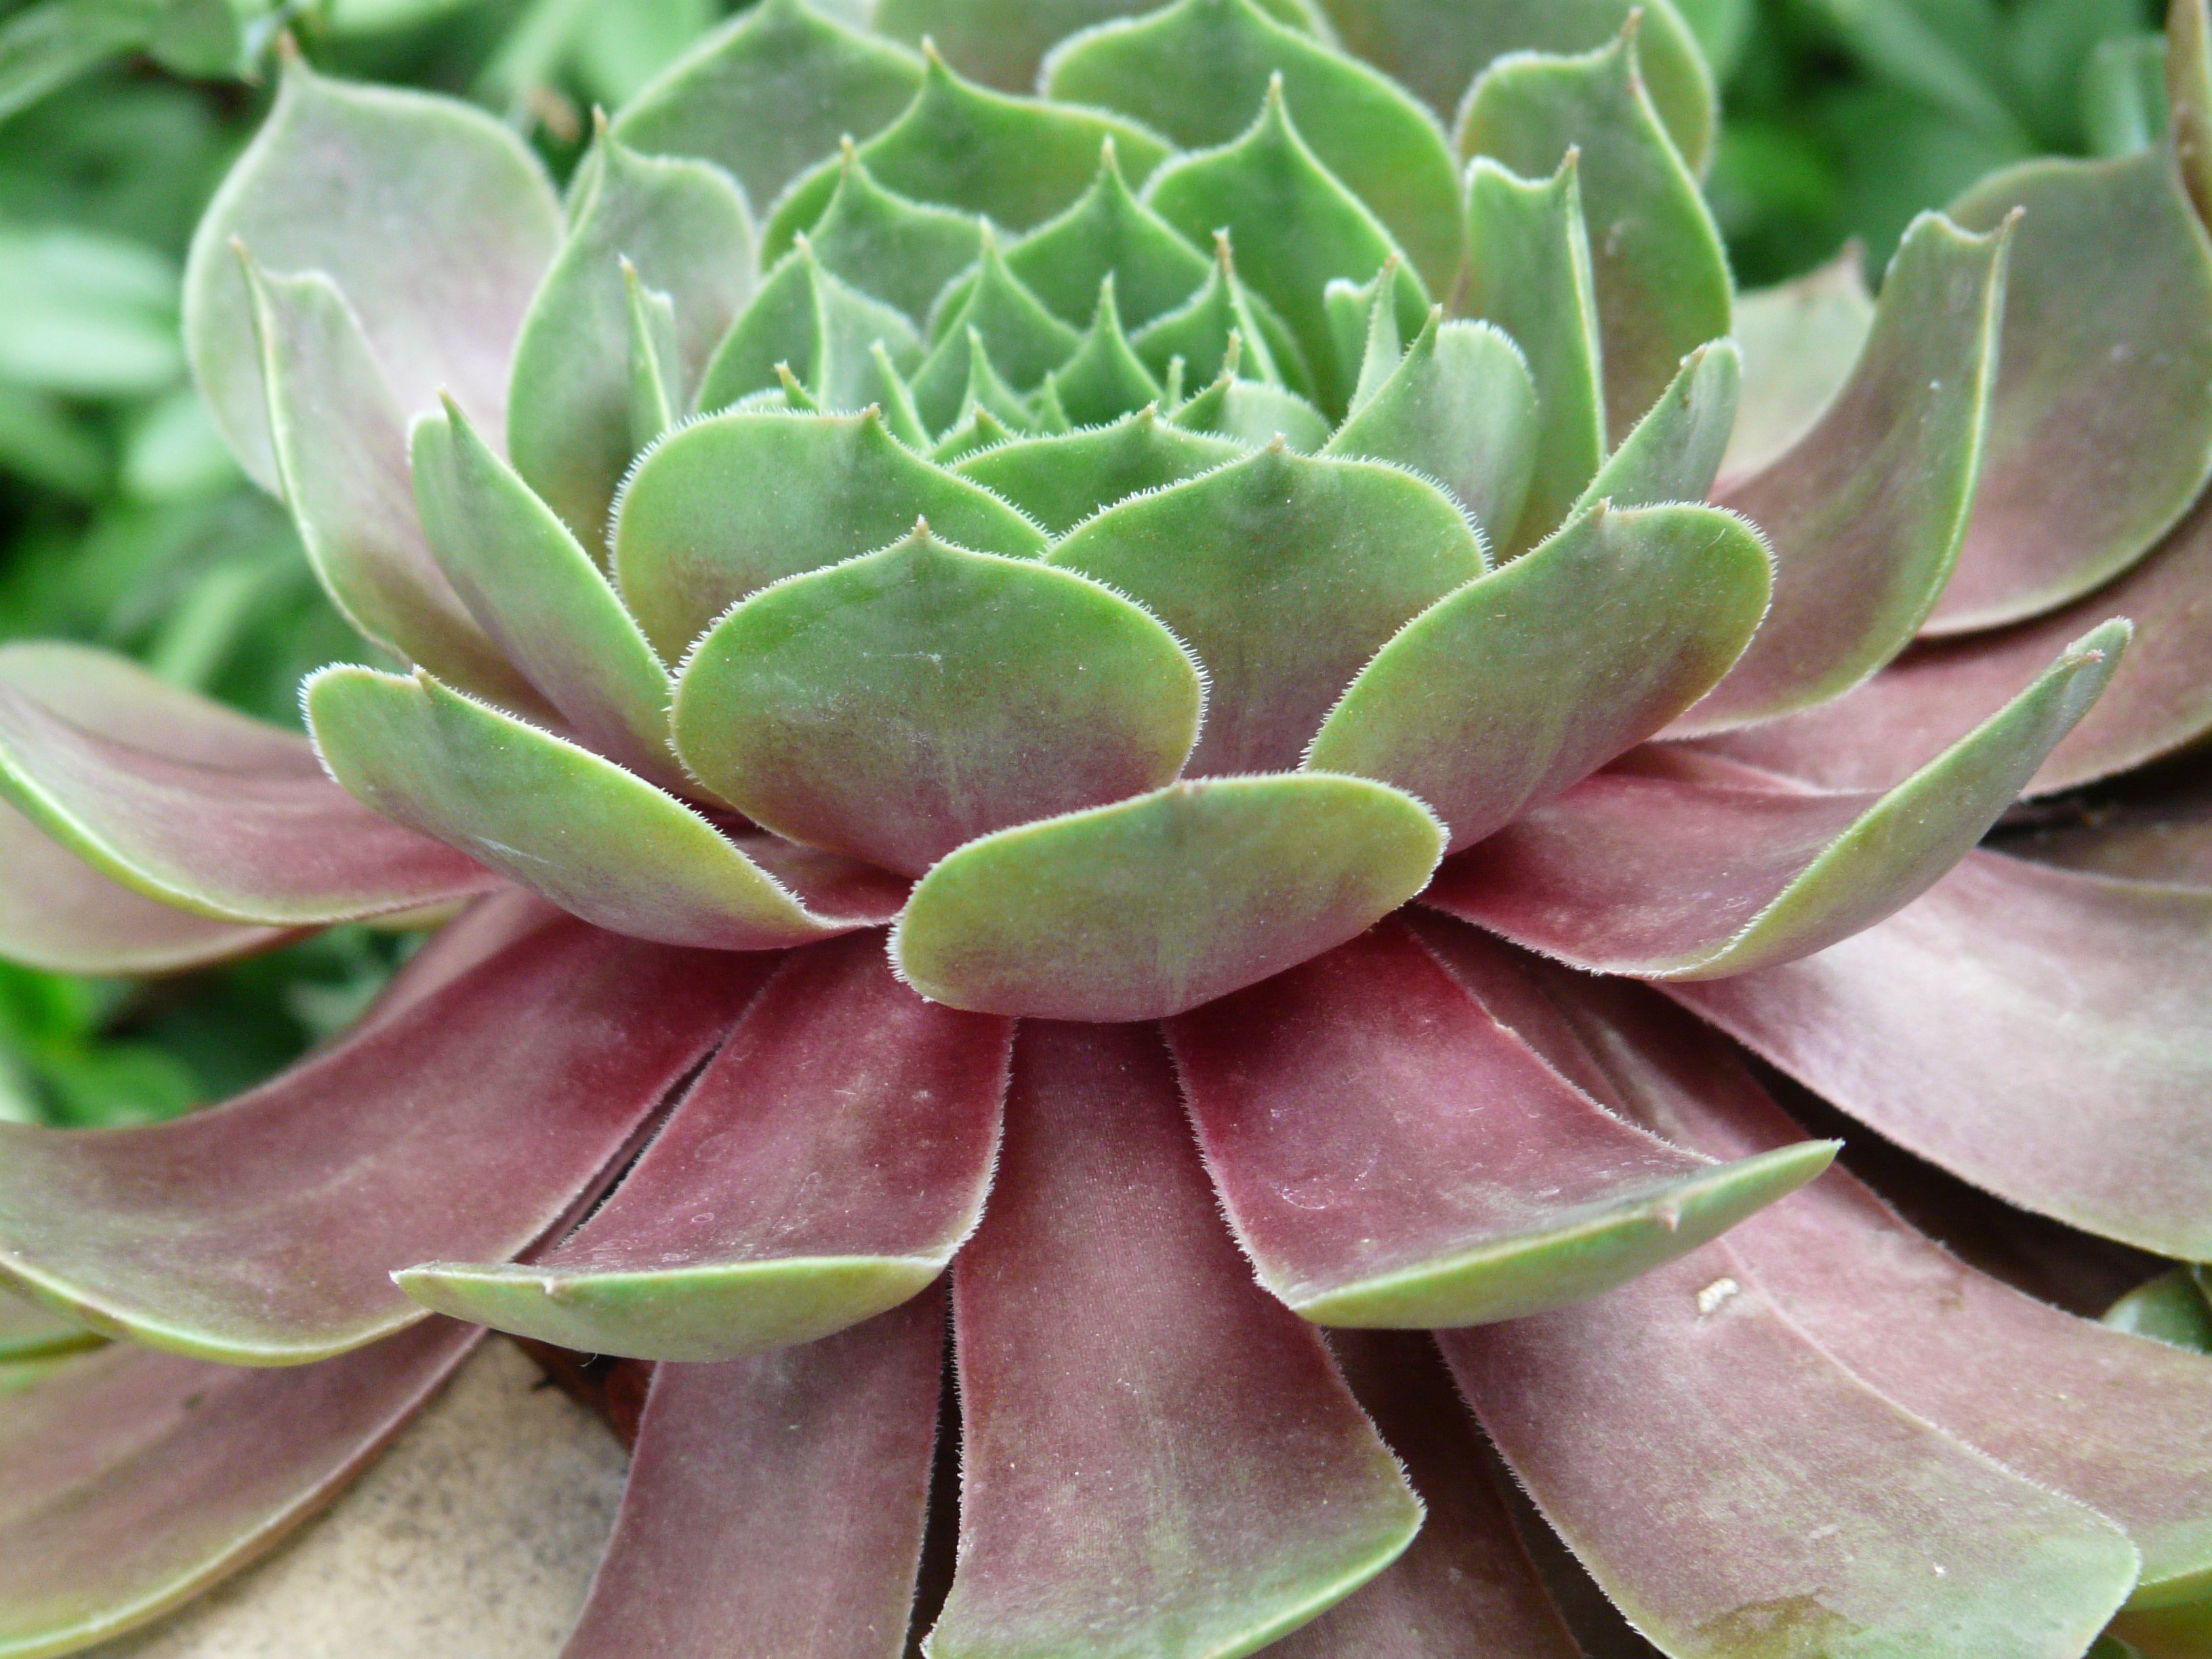
light, plant, flower, produce, botany, succulent, pointed, back light, rosette, flowering plant, succulent plant, thick sheet greenhouse, fresh green, houseleek, saxifrage, roof houseleek, ordinary house turmeric, real houseleek, pointy red, stonecrop family, land plant, alpine houseleek